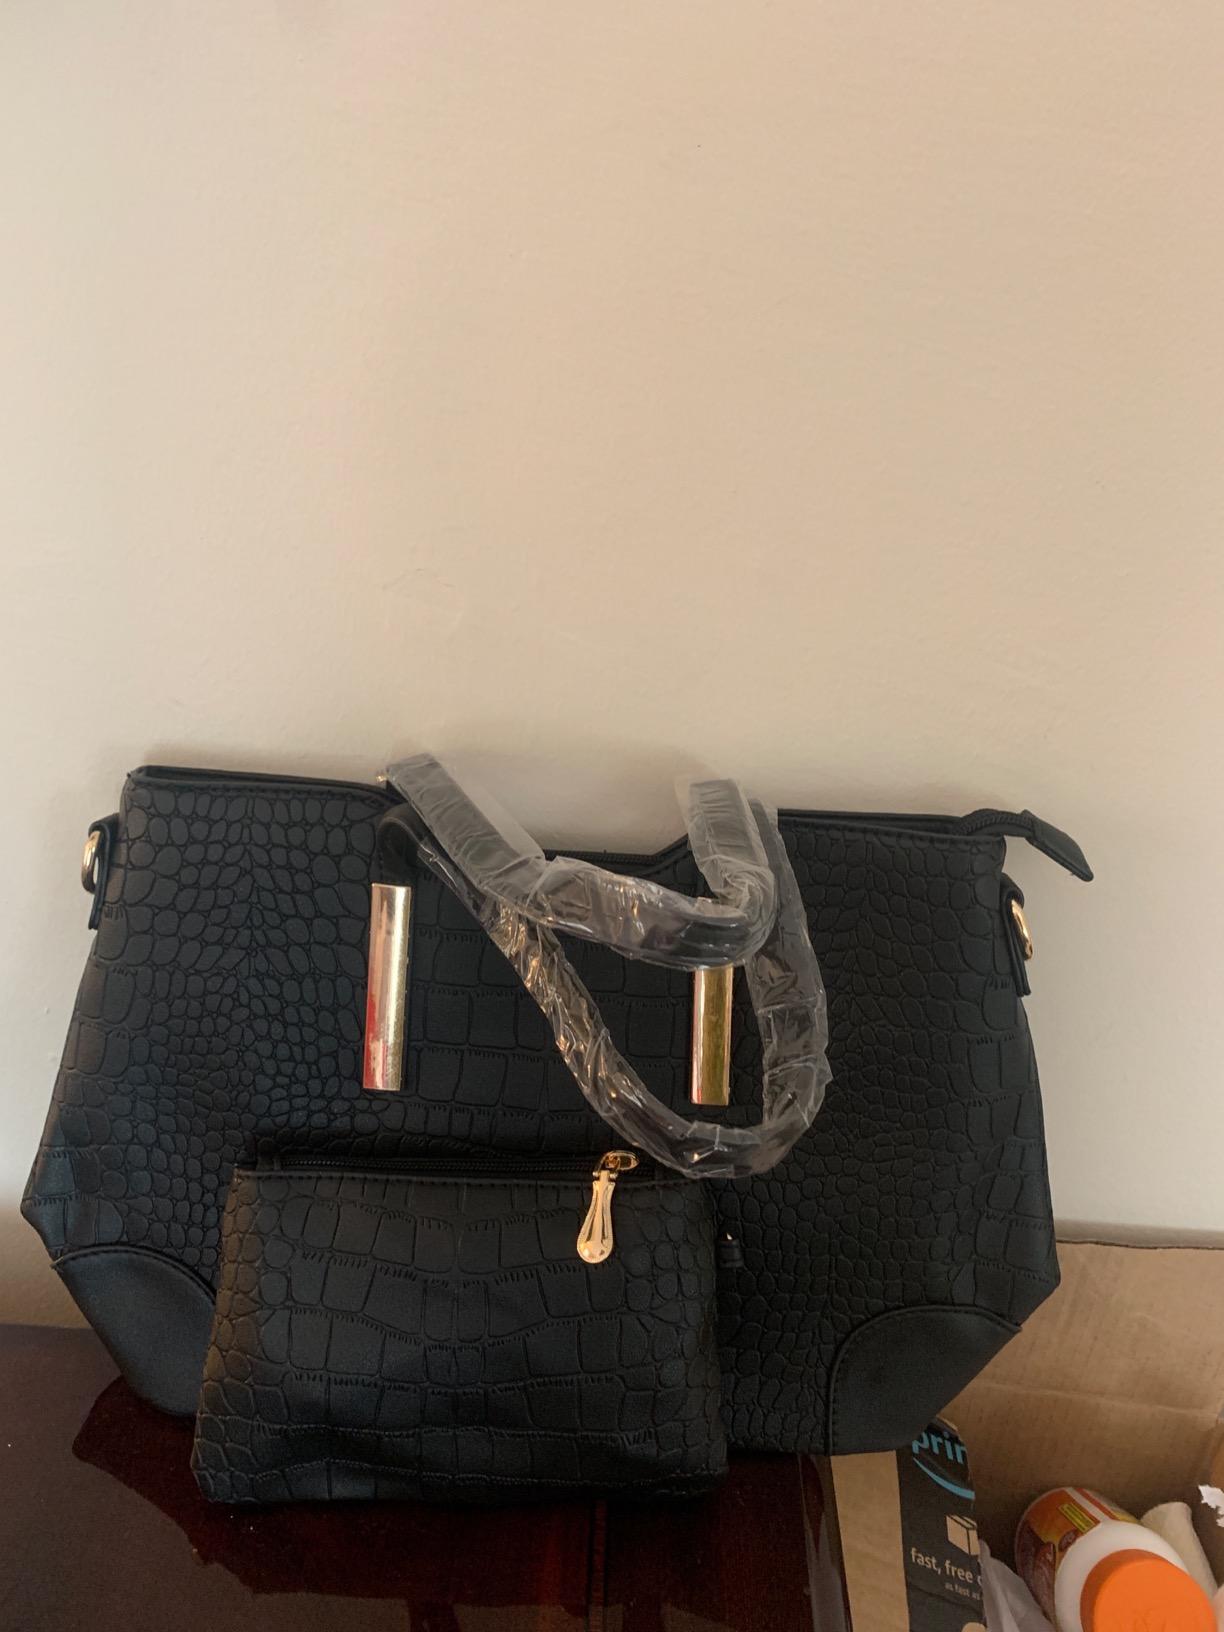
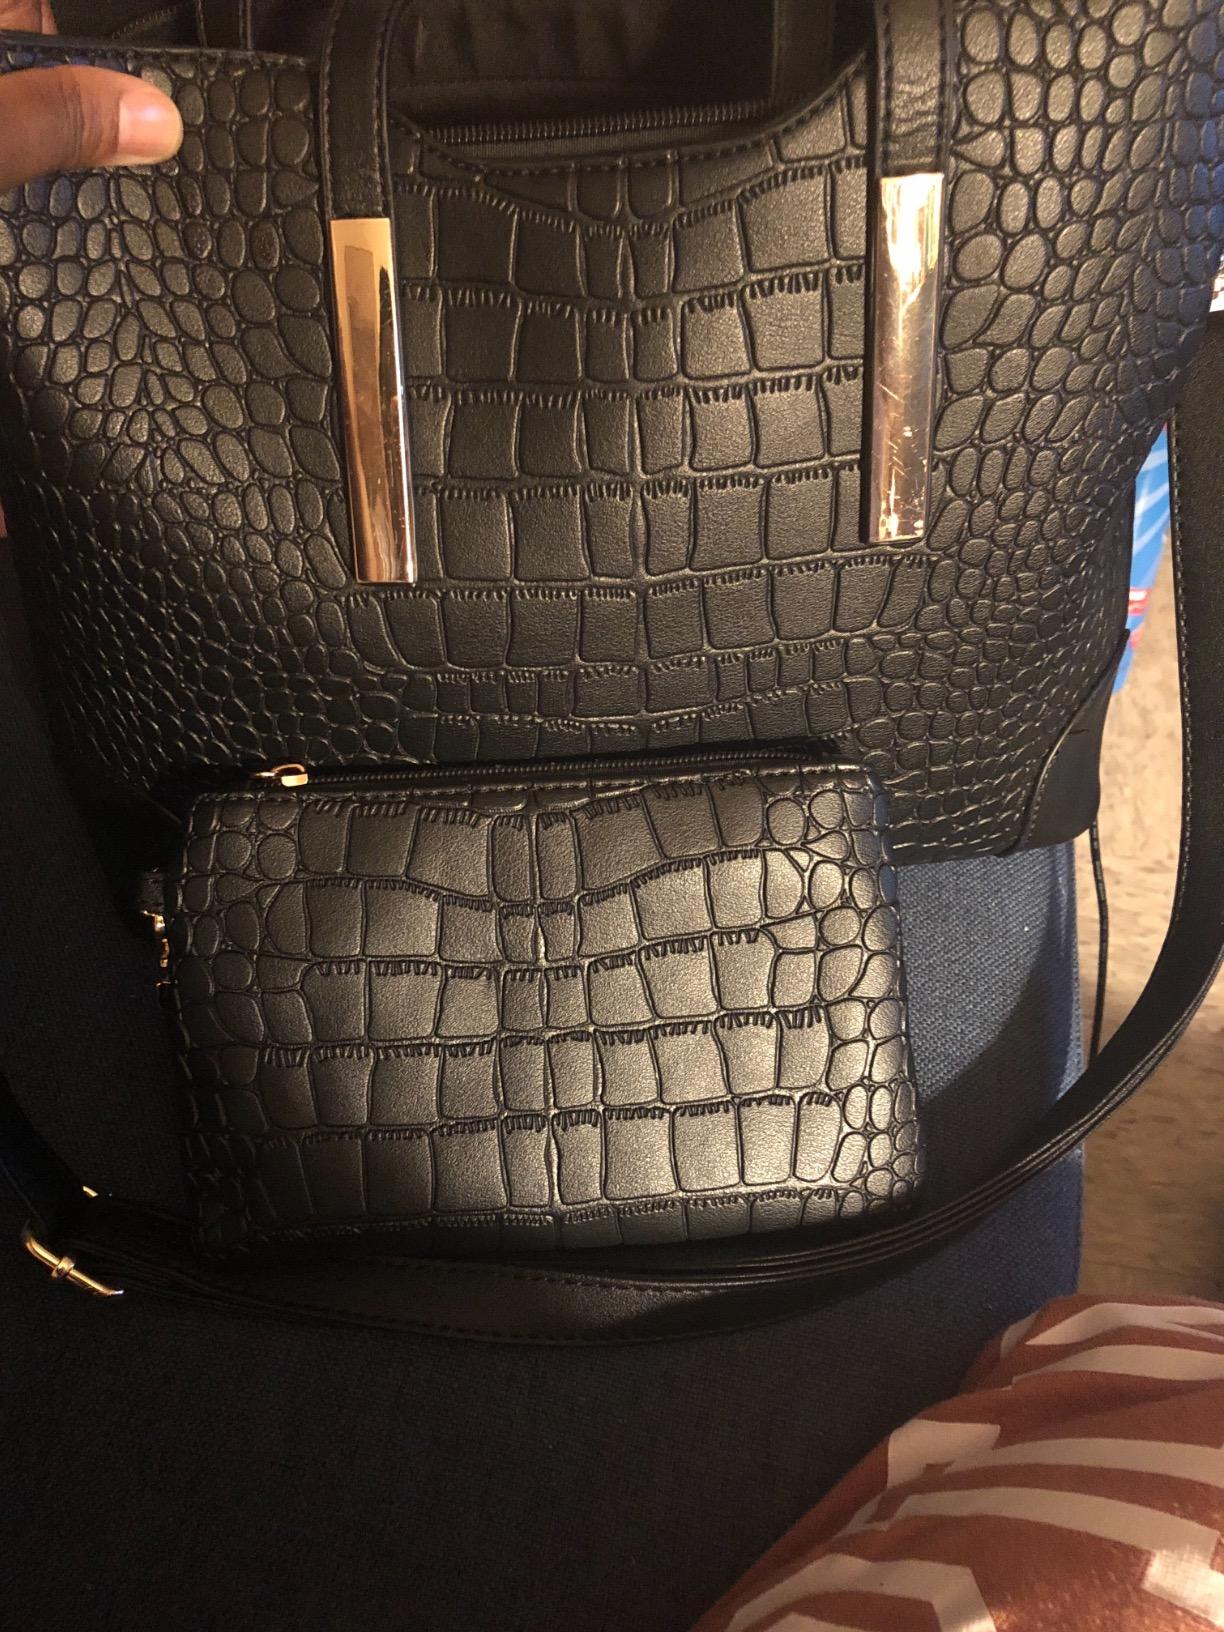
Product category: accessories_handbag
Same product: yes